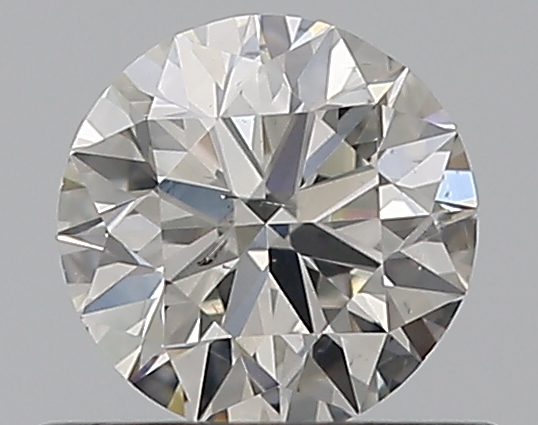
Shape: round
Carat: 0.5
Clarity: SI1
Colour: H
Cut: VG
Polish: EX
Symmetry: VG
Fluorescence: N
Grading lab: GIA
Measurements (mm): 5 x 5.05 x 3.15